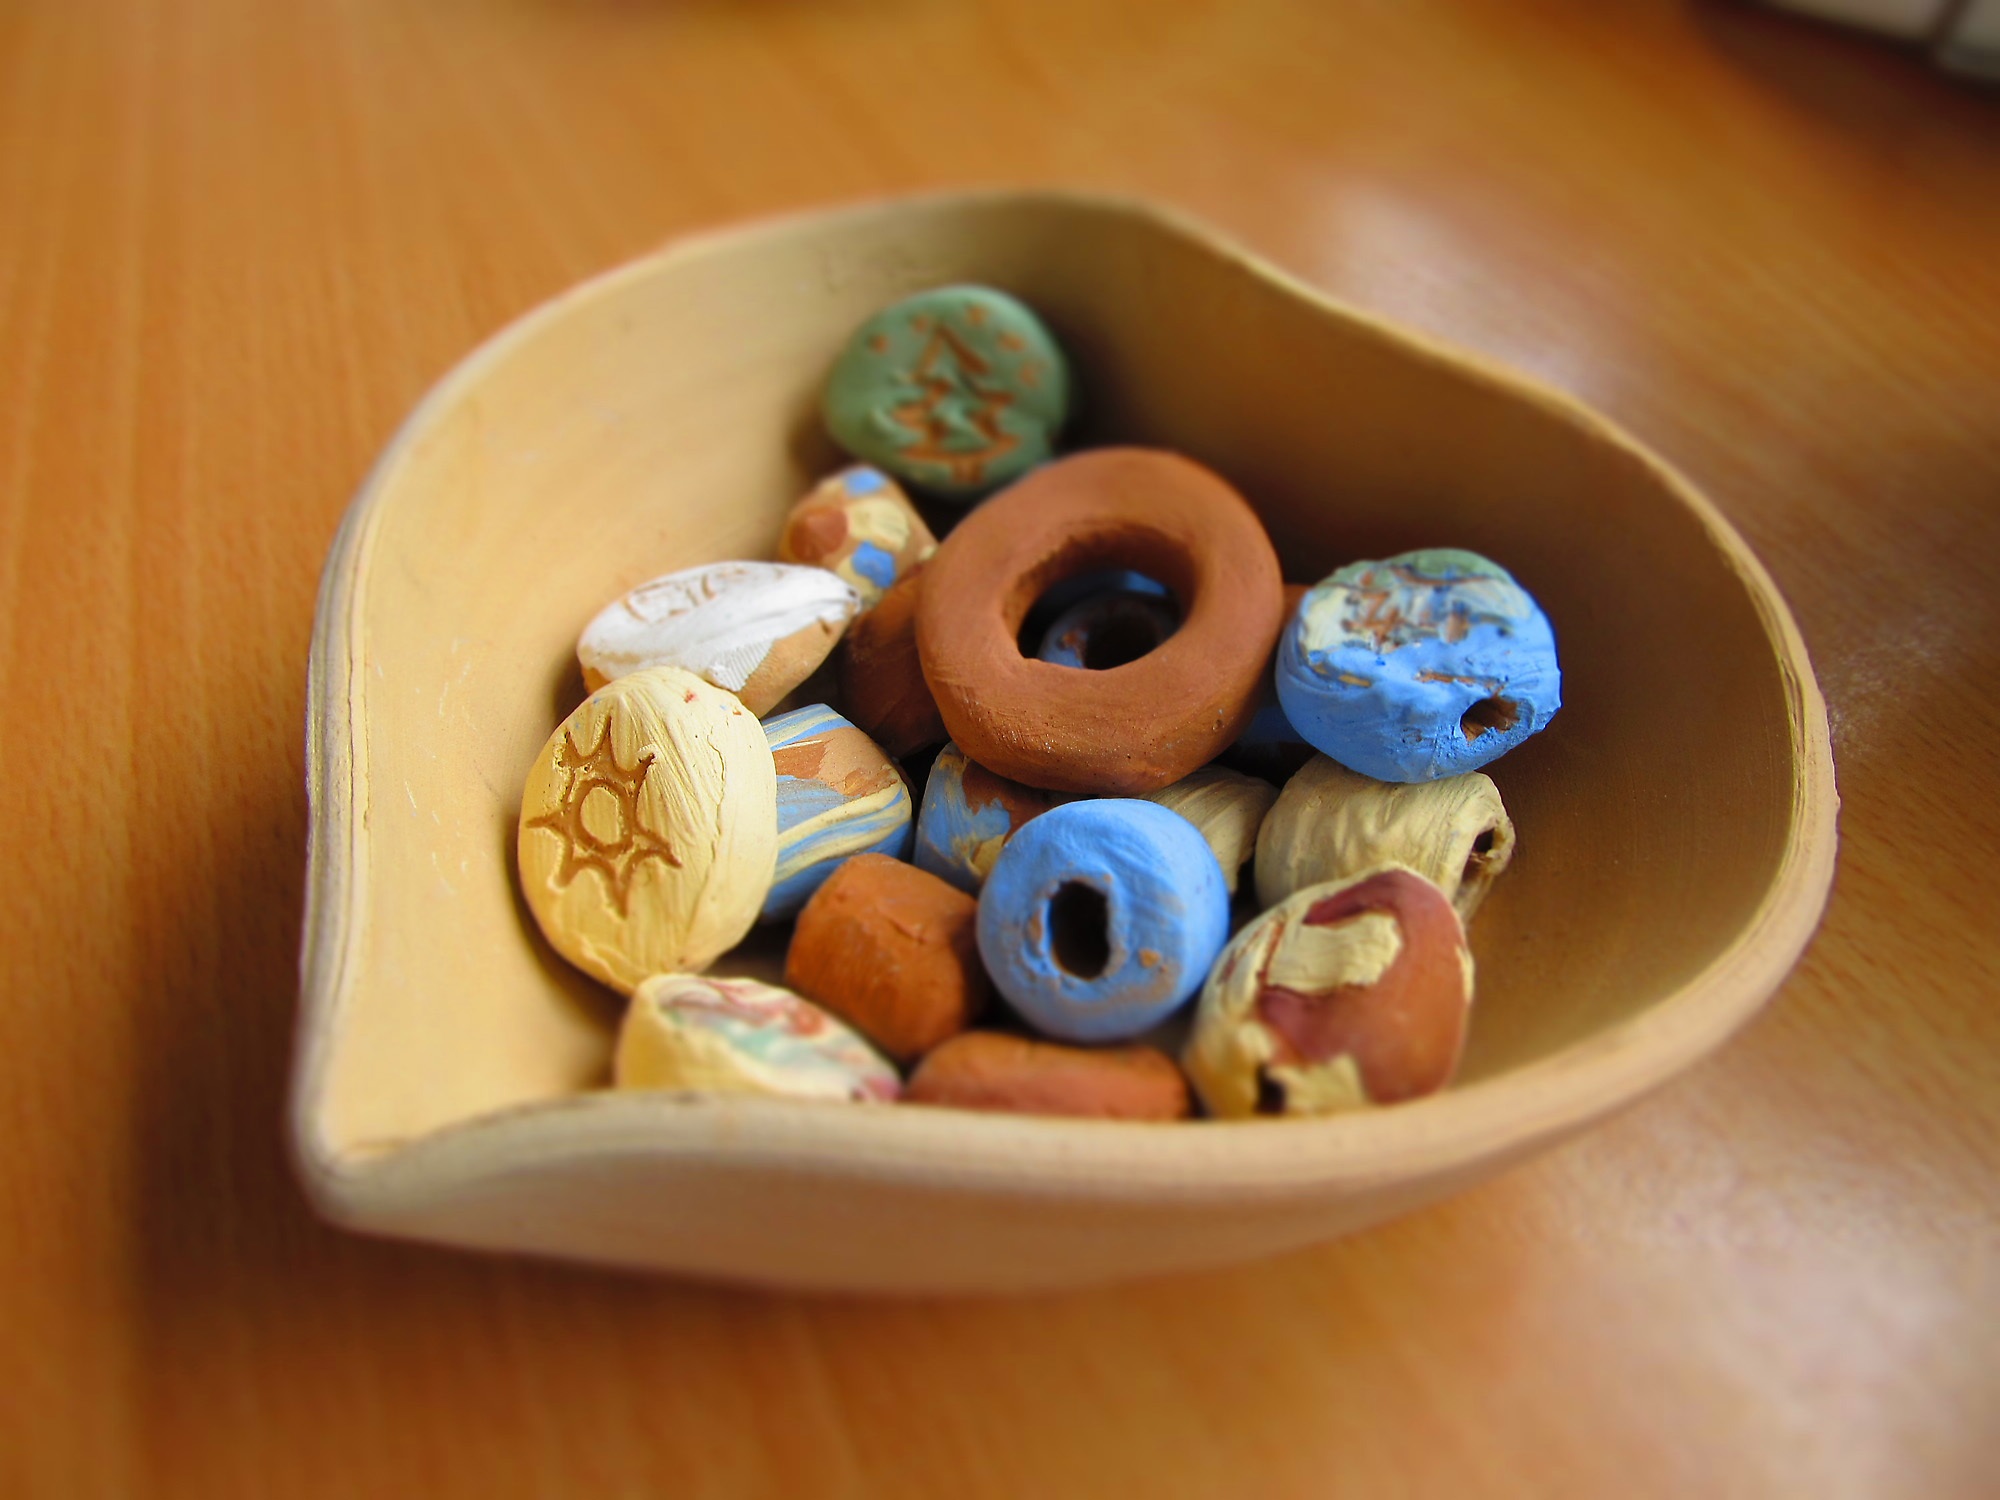
food, produce, ceramic, baking, dessert, cuisine, clay, pearl, sweetness, flavor, arts and crafts, snack food